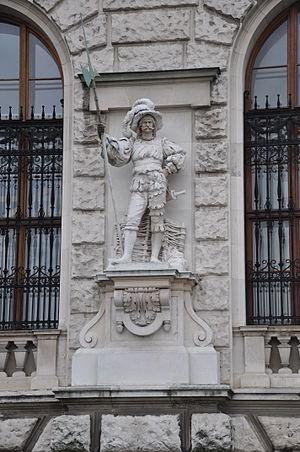
La Neue Burg est une partie de la Hofburg et du Kaiserforum, que Gottfried Semper et Carl von Hasenauer ont conçue et construite à partir de 1869 pour l'empereur François-Joseph.